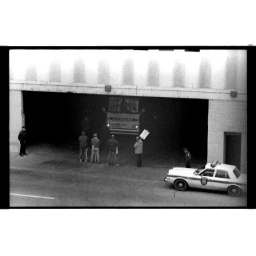
Greyhound bus drivers in standoff with scab labor during 1980's strike. Taken from Carlton Hotel window around 2:am.